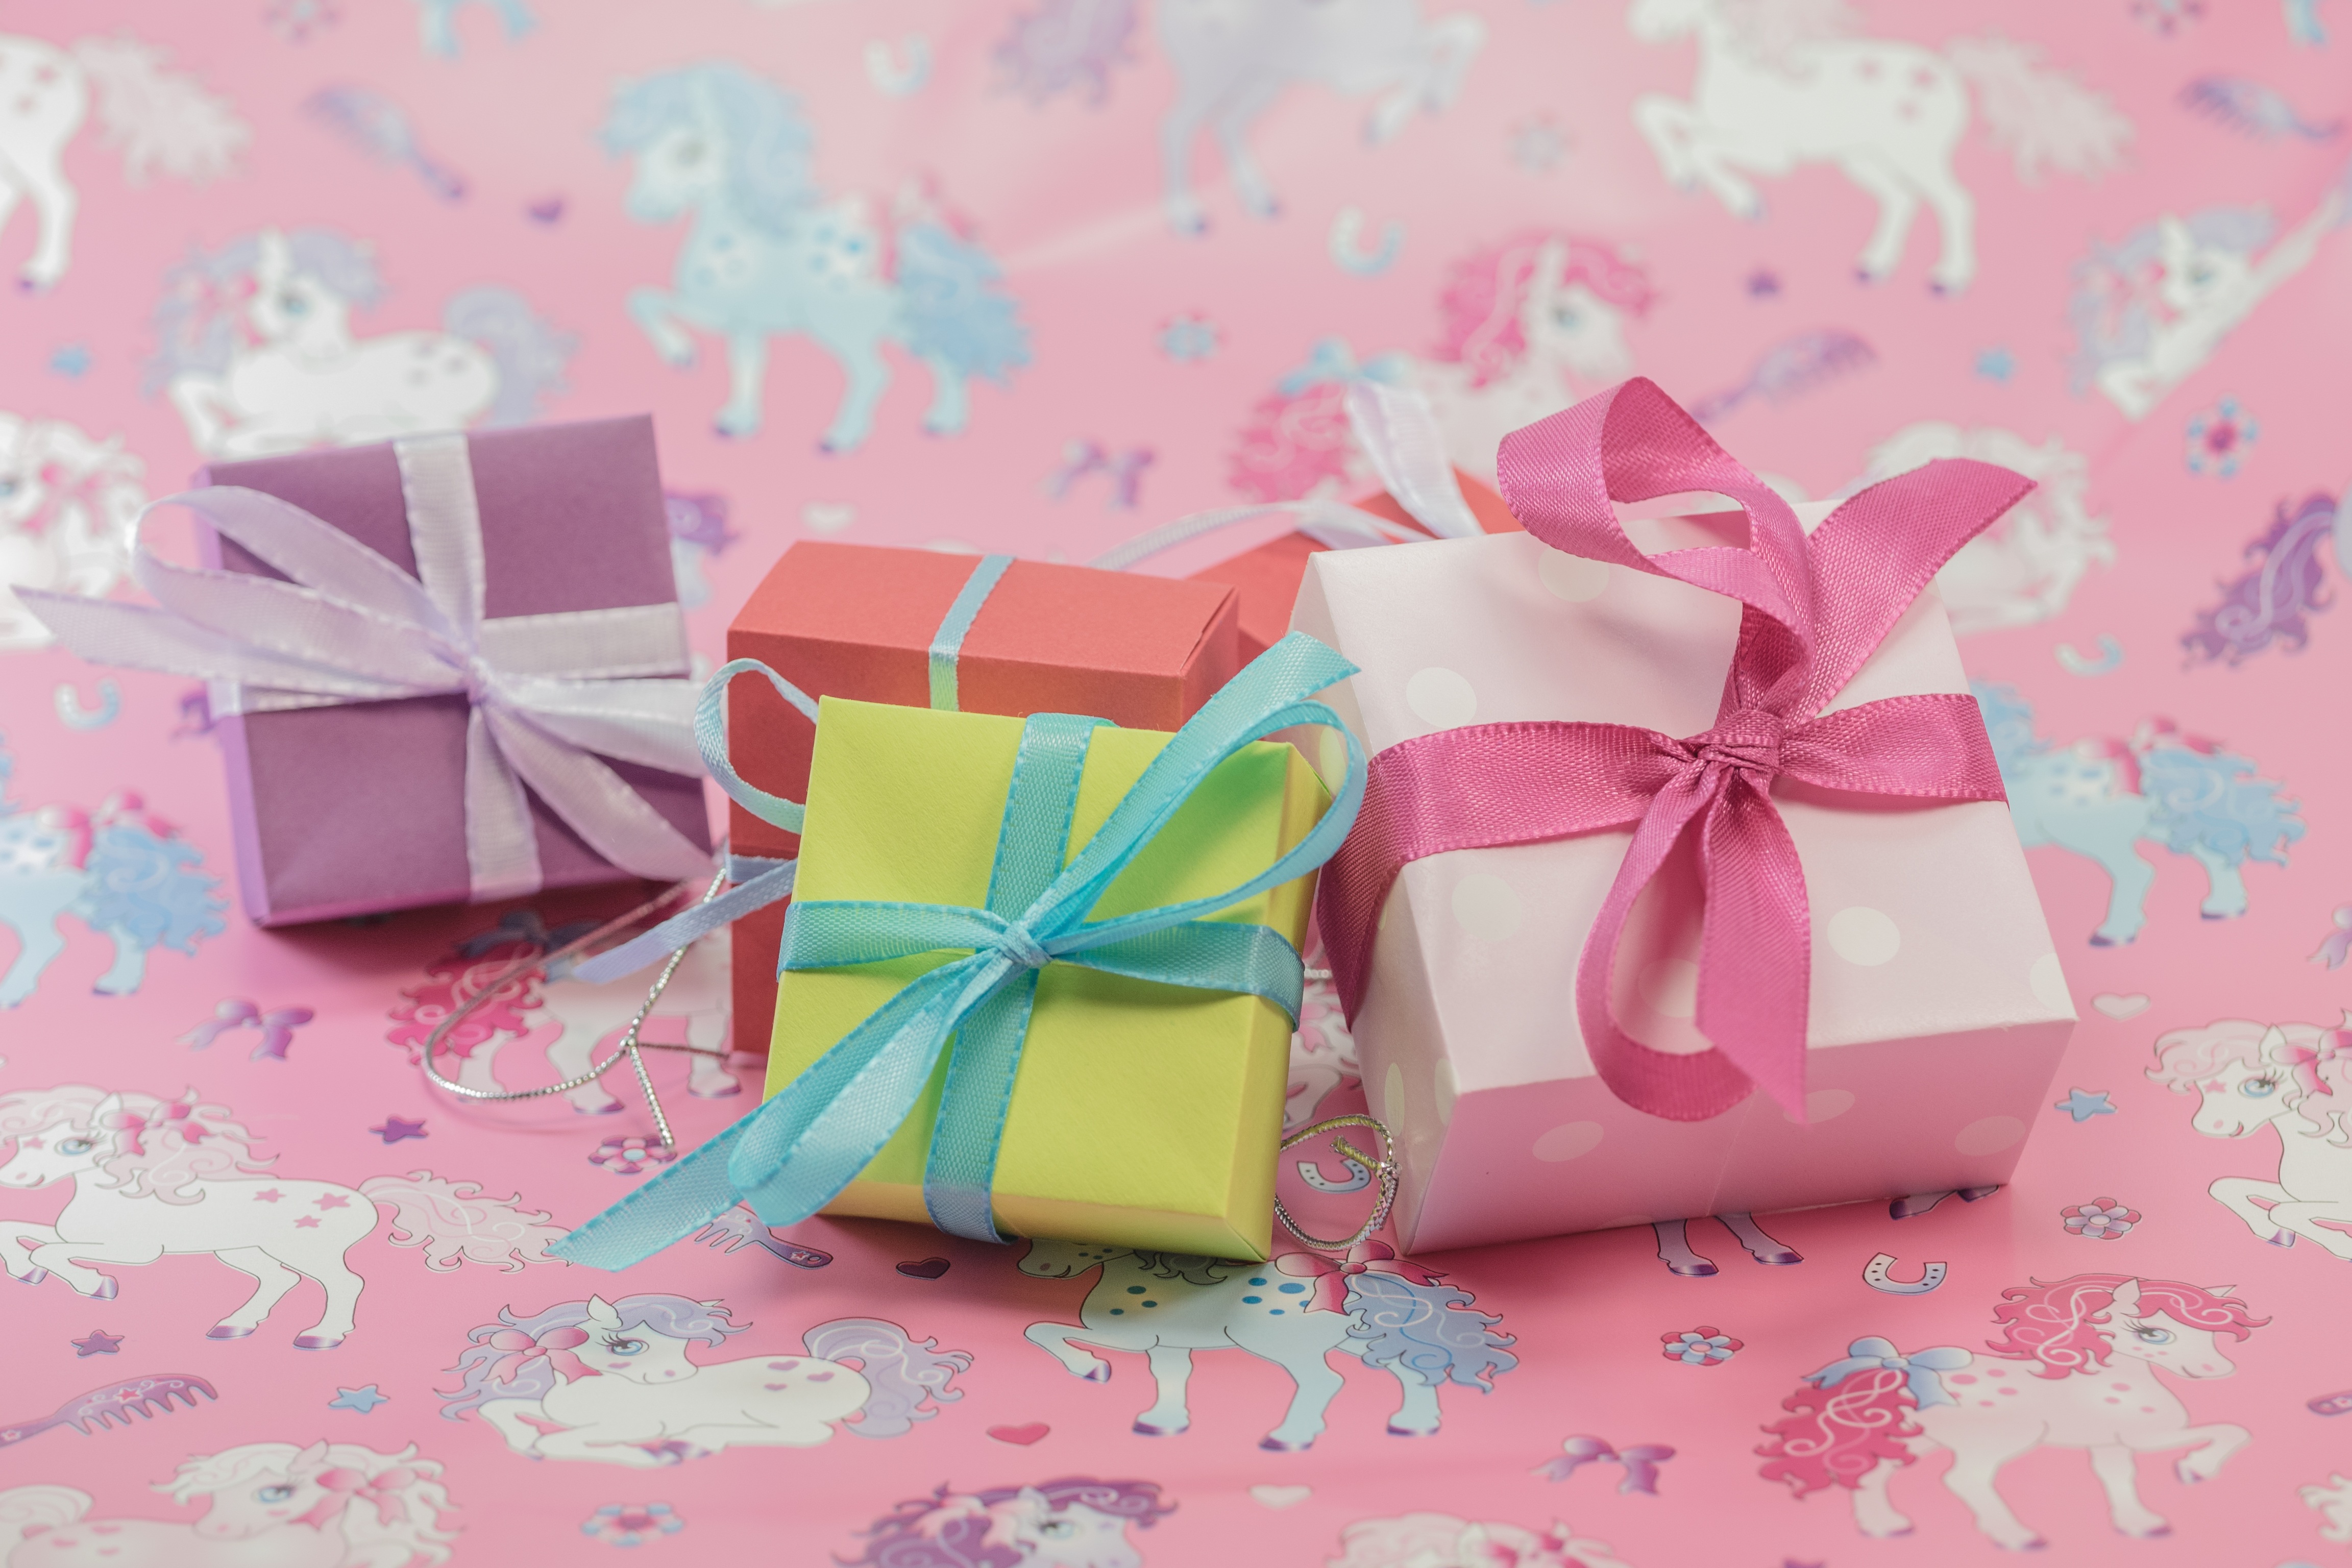
flower, petal, gift, decoration, color, colorful, pink, christmas, package, advent, christmas decoration, gifts, art, joy, birthday, loop, made, packed, give, surprise, gift packaging, mother's day, children's birthday, packet loop